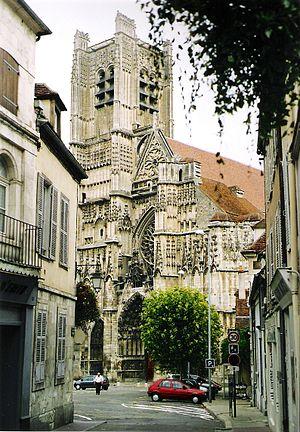
La cathédrale Saint-Étienne d'Auxerre est une cathédrale catholique française, située dans la ville d'Auxerre, dans le département de l'Yonne. De style gothique, elle fait l'objet d'une protection au titre des monuments historiques depuis 1840. Elle est dédiée à saint Étienne, premier martyr auxerrois.